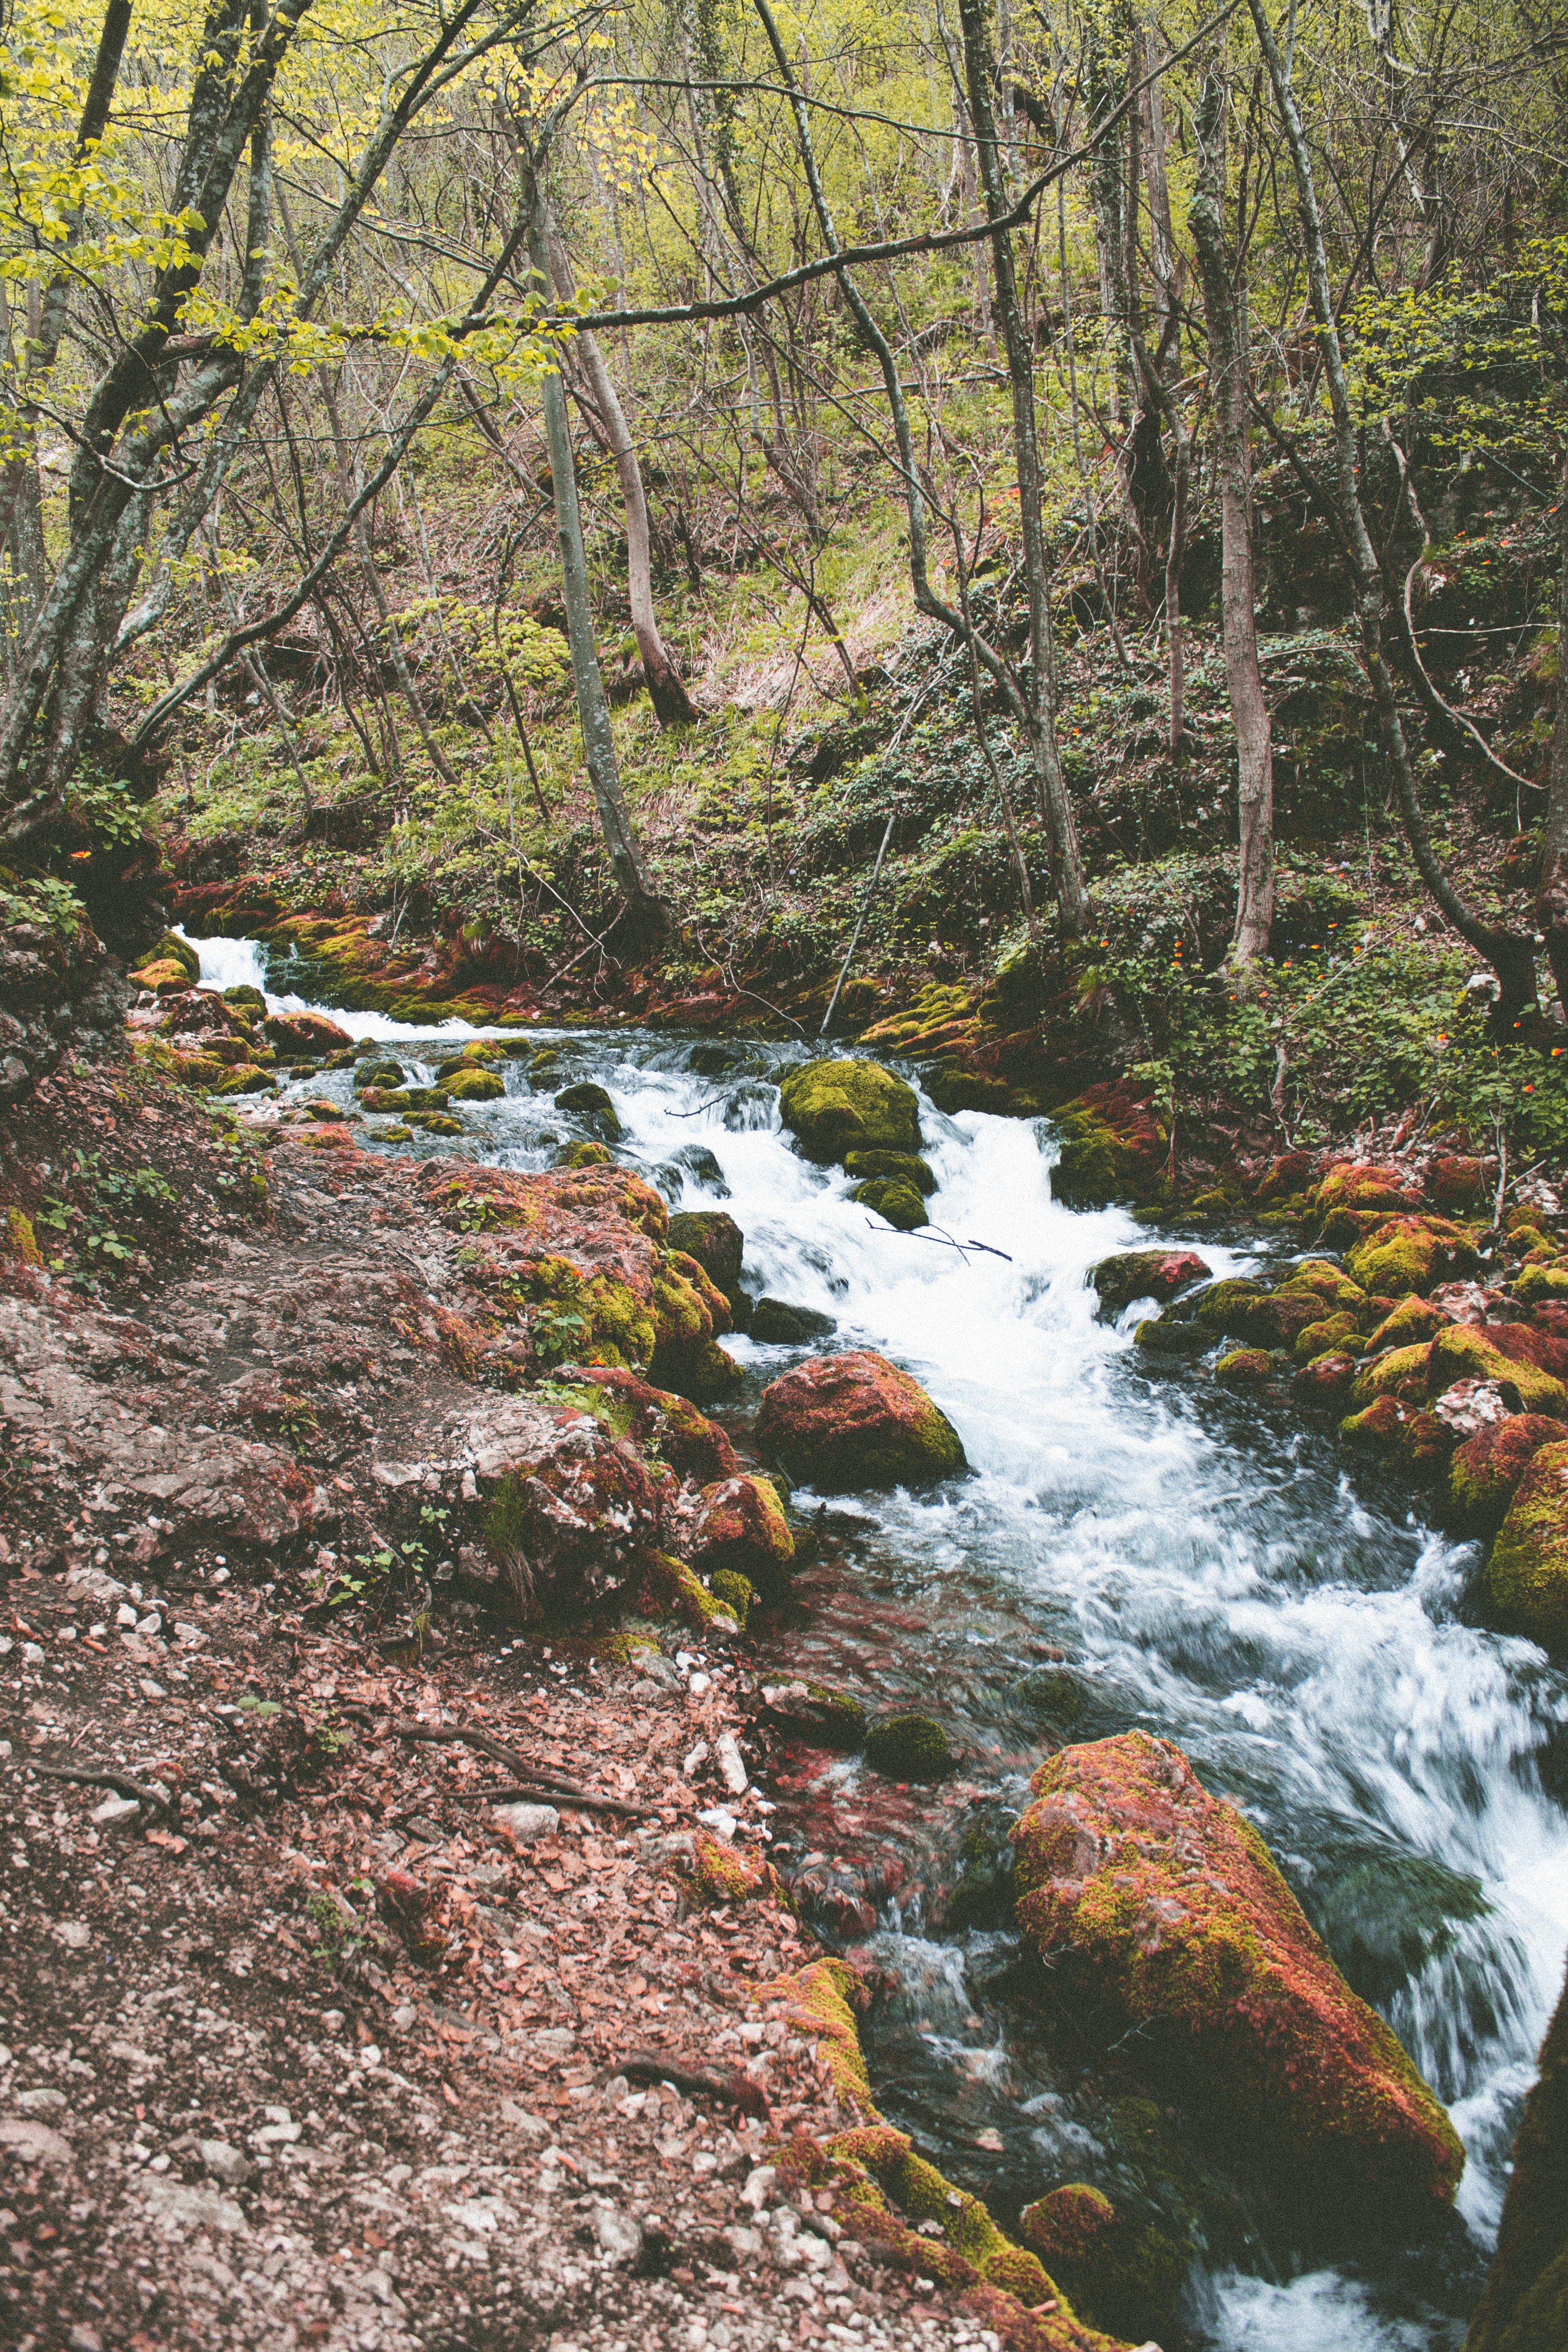
tree, forest, rock, waterfall, creek, wilderness, trail, leaf, river, valley, stream, autumn, rapid, season, body of water, ravine, woodland, habitat, water feature, ecosystem, watercourse, natural environment